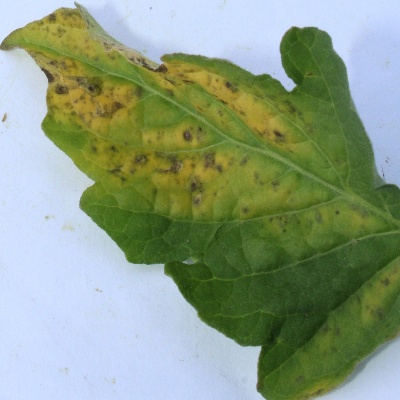
Crop: Tomato
Condition: septoria leaf spot